Sing Unto God (Handel)

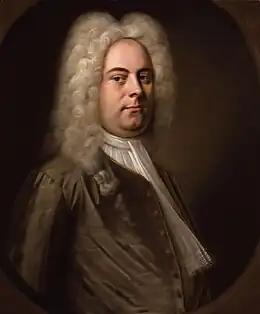
George Frideric Handel

Sing Unto God (also known as the Anthem for the Wedding of Frederick, Prince of Wales and Princess Augusta of Saxe-Gotha) (HWV 263), is an anthem composed by George Frideric Handel. It was performed for the royal wedding on 27 April 1736 at the Chapel Royal in St James's Palace, London with Francesca Cuzzoni-Sandoni, Carlo Broschi "Farinelli", and Francesco Bernardi "Senesino". The text was adapted from verses of Psalms 68, 106 and 128.